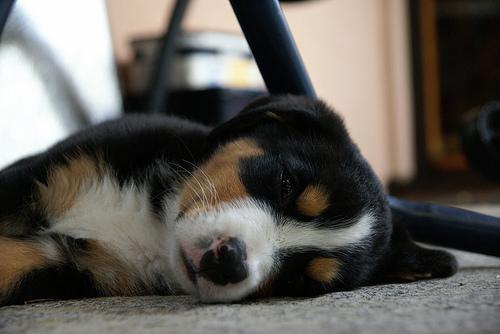
Appenzeller